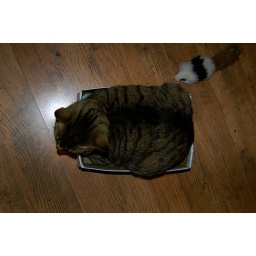
my cat in a box